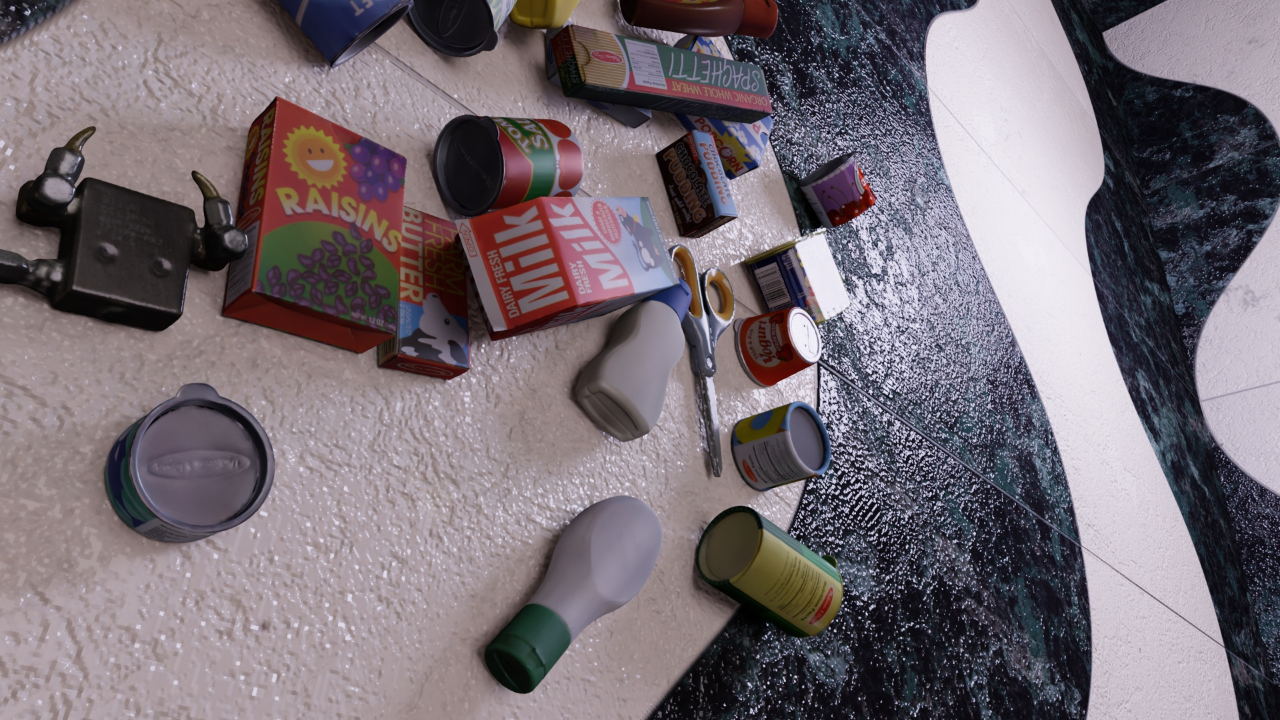
Question:
What are the five normalized (x, y) points between 0 and 1 in the image that outline the grasp plane for the box of instant chocolate pudding? Your answer should be as Grasp center: [], Left finger base: [], Right finger base: [], Left finger tip: [], Right finger tip: [].
Answer: Grasp center: [0.573438, 0.238889], Left finger base: [0.546094, 0.244444], Right finger base: [0.599219, 0.234722], Left finger tip: [0.5125, 0.269444], Right finger tip: [0.567187, 0.256944]